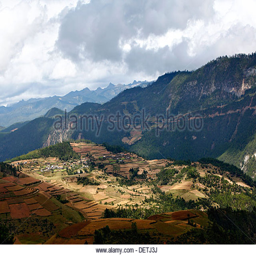
architecture under the blue sky